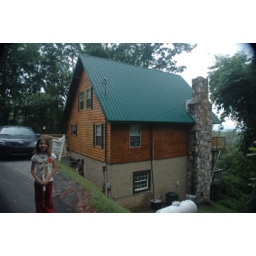
Claudia standing on the road by the house - literally perched on the side of the mountain.